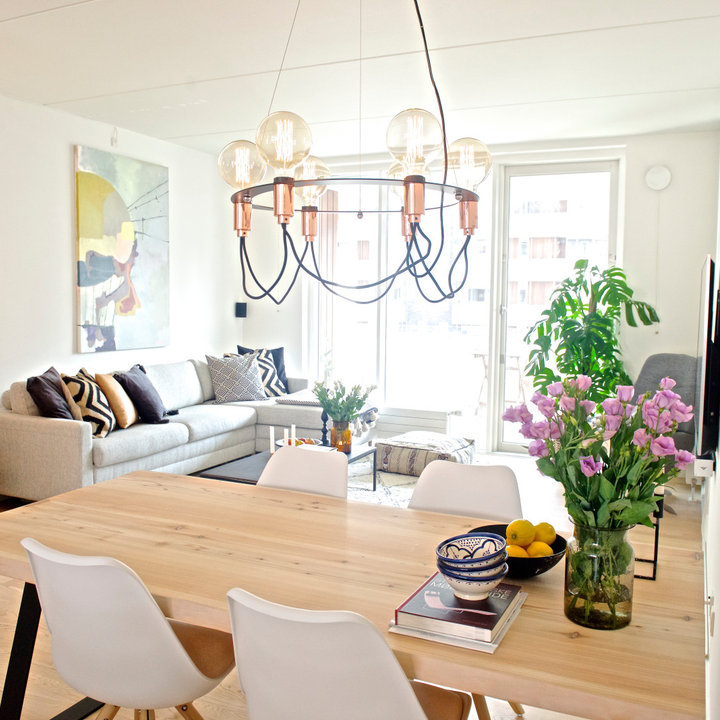
Style: Scandinavian